Islamic Foundation Bangladesh

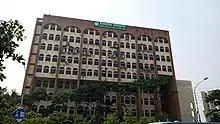
Head office of Islamic Foundation Bangladesh

Islamic Foundation Bangladesh is a government organization under the "Ministry of Religious Affairs" in Bangladesh working to disseminate values and ideals of Islam and carry out activities related to those values and ideals. The head office of the foundation is in Dhaka, which is supported by 6 divisional offices and 64 district offices, as well as 7 Imam Training Academy Centers and 29 Islamic Mission Centers. The director general is the chief executive of the foundation.